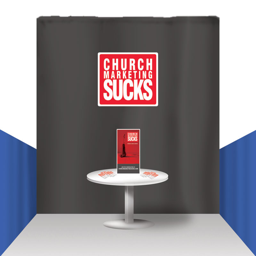
a look at our booth : just a table and some logos .